Big Apple Coaster

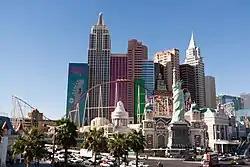
The Big Apple Coaster and the New York-New York Hotel & Casino

The Big Apple Coaster (formerly Manhattan Express and The Roller Coaster) is a steel hyper roller coaster at the New York-New York Hotel and Casino on the Las Vegas Strip in Paradise, Nevada, United States. The ride's trains are themed to New York City taxicabs. Opened in 1997, it is the only roller coaster by Japanese roller coaster manufacturer TOGO still operating in North America. The ride travels on a track. It contains a lift hill and a first drop, followed by a hill and another drop. The ride also has two inversions: a standard vertical loop and a dive loop.